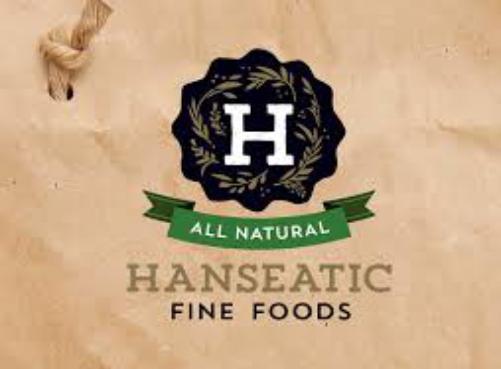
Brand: Hanseatic
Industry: Electronic